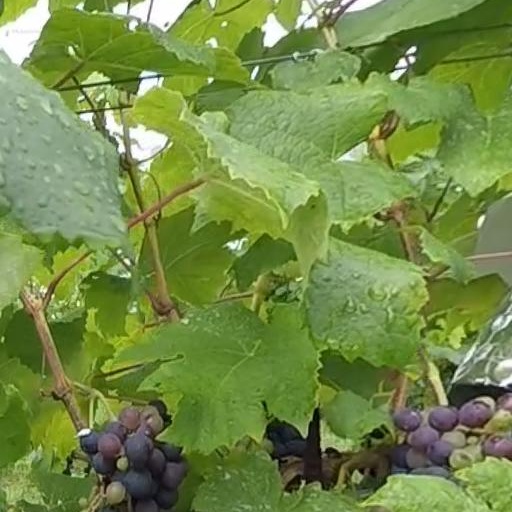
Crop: grape